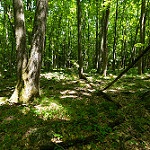
Label: forest